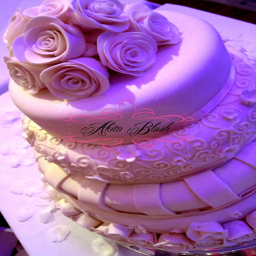
all over ivory wedding cake .